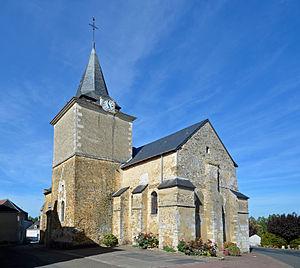
Église Saint-Jean-Baptiste de Saint-Jean-de-la-Motte - Sarthe
La liste des églises de la Sarthe recense de la manière la plus complète possible les églises, cathédrale et basilique situées dans le département français de la Sarthe.
Saint-Jean-de-la-Motte est une commune française, située dans le département de la Sarthe en région Pays de la Loire, peuplée de 968 habitants.
Cet article recense les monuments historiques de l'arrondissement de La Flèche, dans le département de la Sarthe, en France.